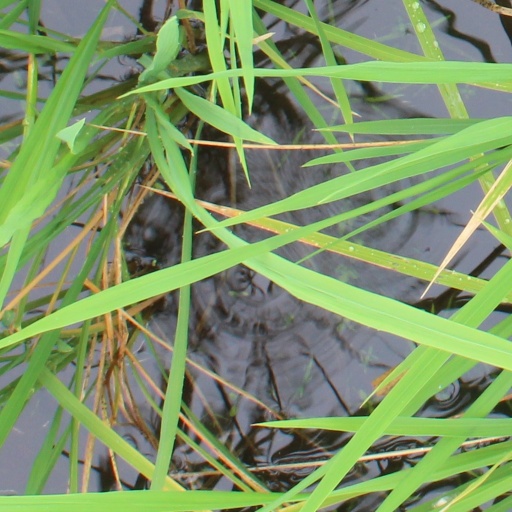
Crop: rice